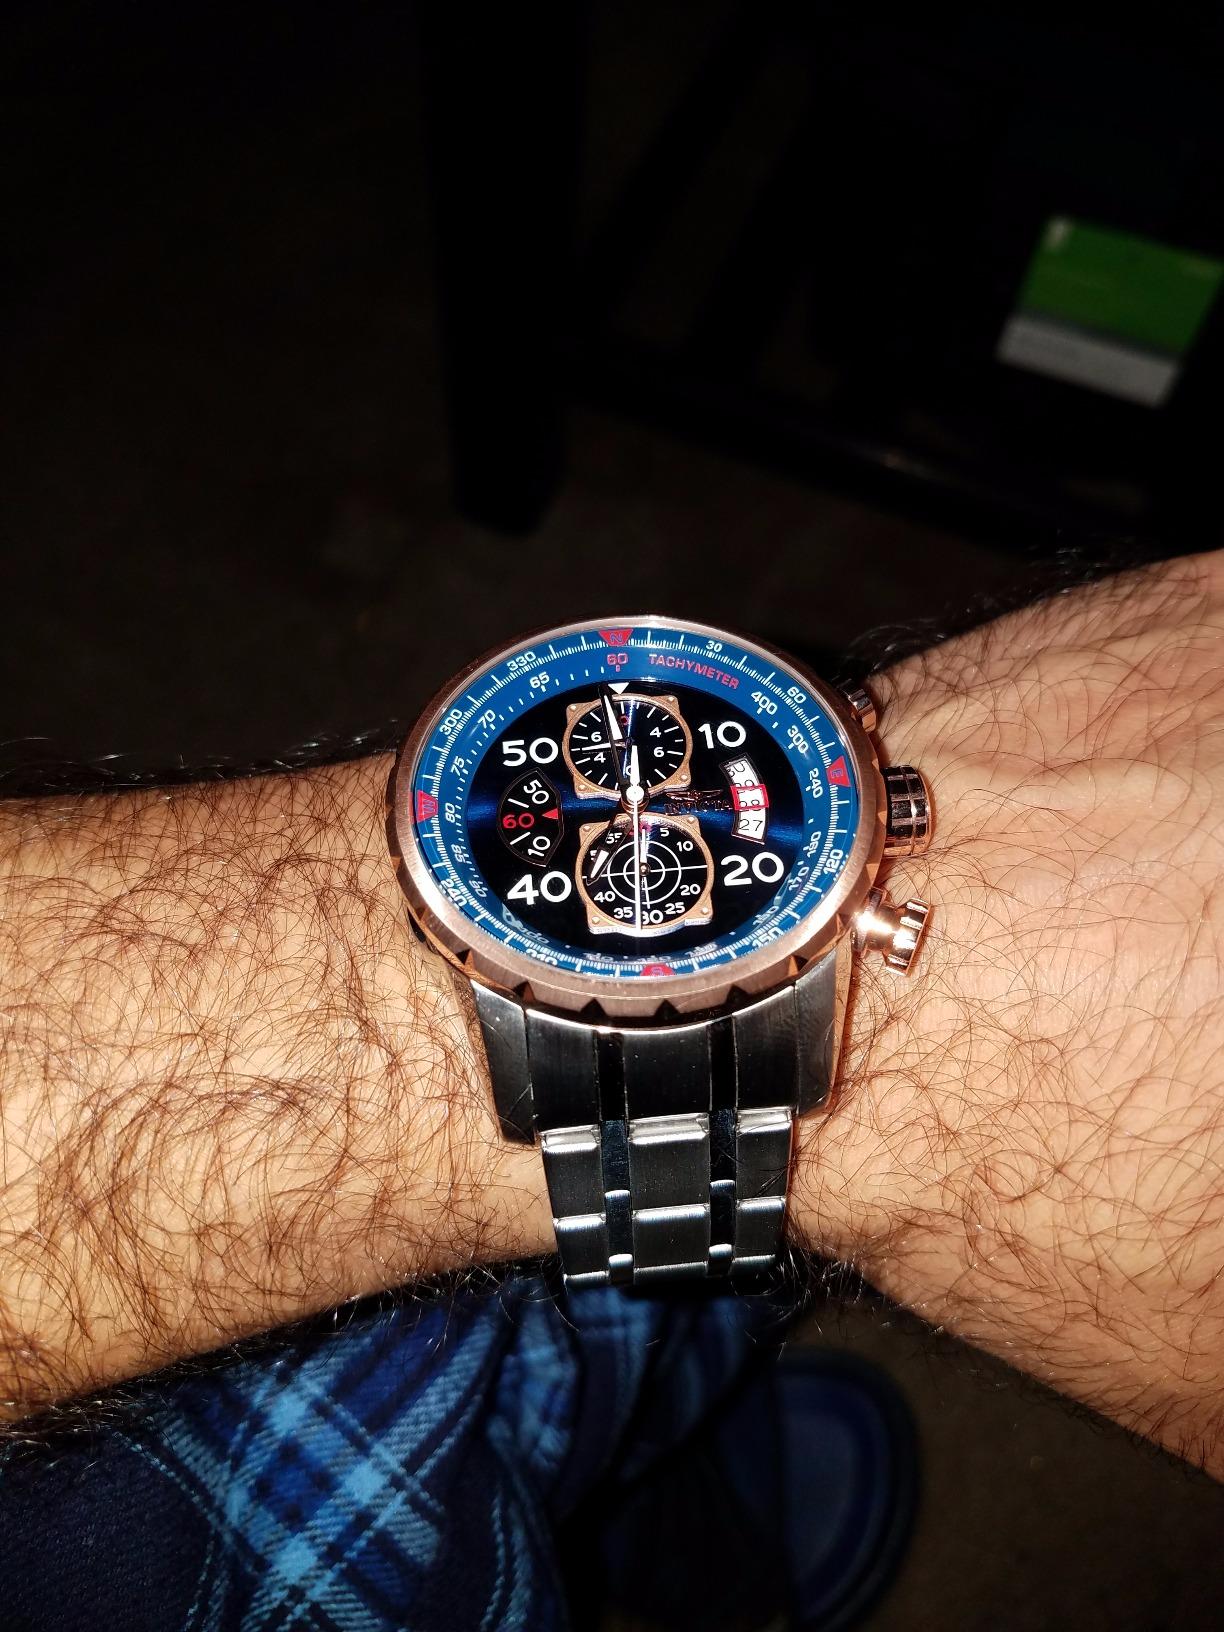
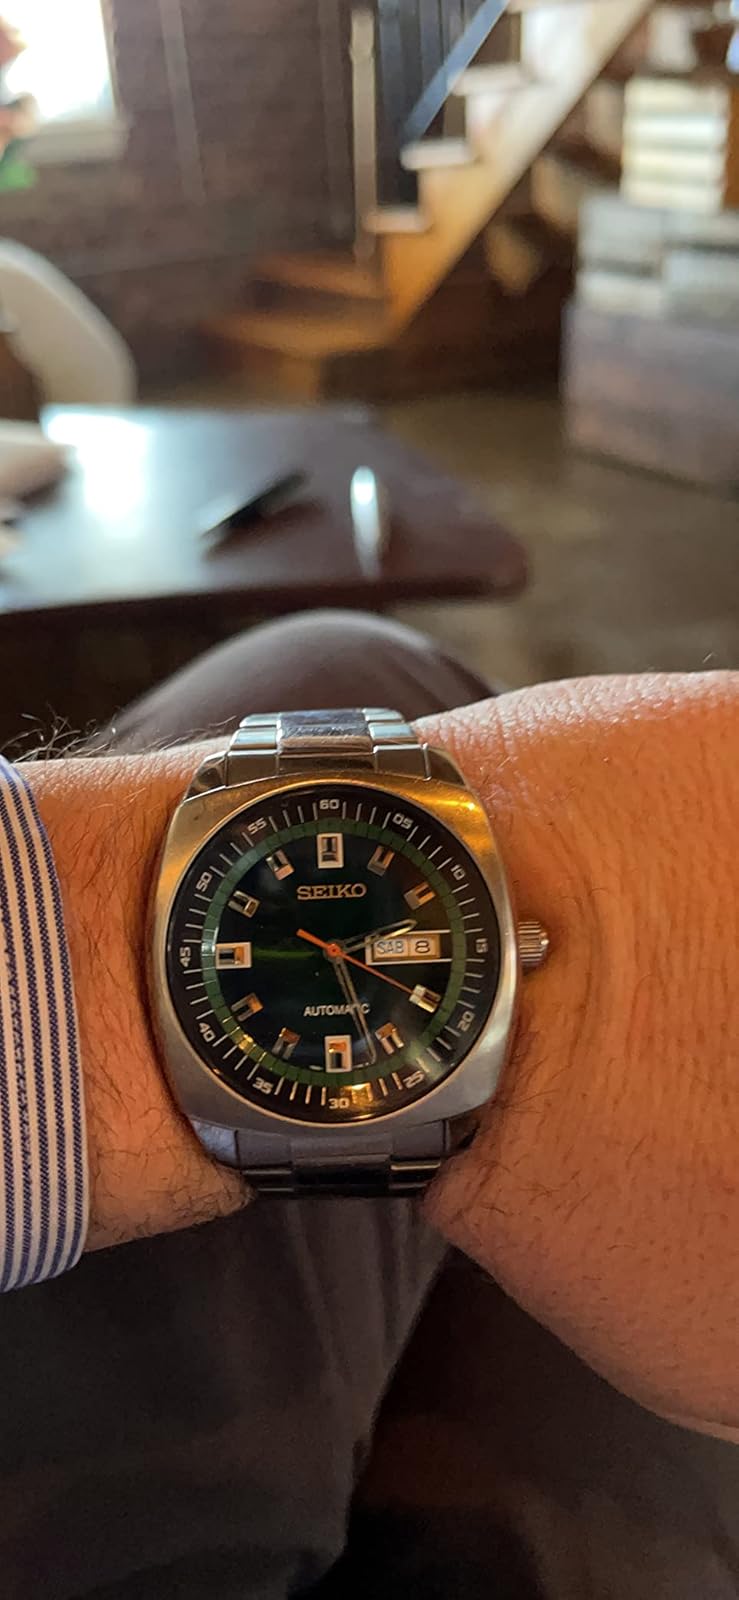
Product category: accessories_watch
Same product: no